Holy Week in the Philippines

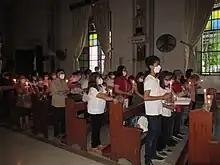
Catholic devotees with candles during the Easter Vigil at Santiago Apostol Church, Plaridel, Bulacan

One of the most important Holy Week traditions in the Philippines is the (Church Visit; also known as the Seven Churches Visitation), a Holy Week practice of visiting and praying in at least seven churches. Throughout the day, worshipers pray the Stations of the Cross inside or outside the church, while at night, the faithful pay obeisance and perform supplications to the Blessed Sacrament within the altar of repose.